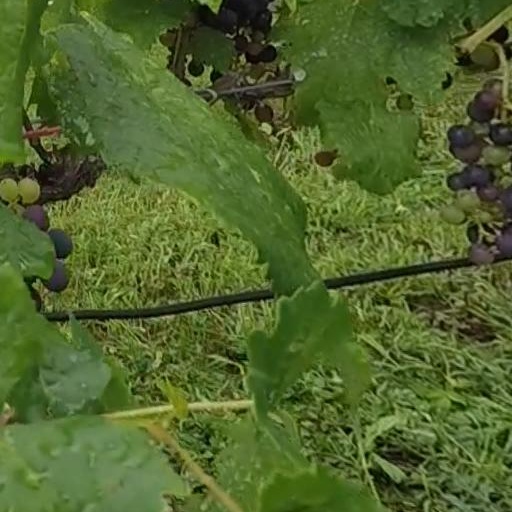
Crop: grape